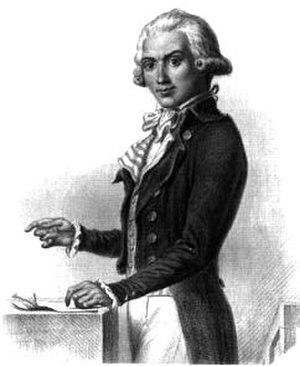
Le château Guadet est un vignoble de Saint-Émilion dans le Bordelais.
Saint-Émilion est une commune du Sud-Ouest de la France, située dans le département de la Gironde en région Nouvelle-Aquitaine. Ses habitants sont appelés les Saint-Émilionnais.
Les Guadet, vieille famille de Saint-Émilion, semble s'être éteinte dans les années 1990. Le plus célèbre de ses membres, Élie Guadet le Girondin, était déjà le descendant de maires et jurats, d'une famille connue dans l'Aquitaine, depuis le XVIᵉ siècle.